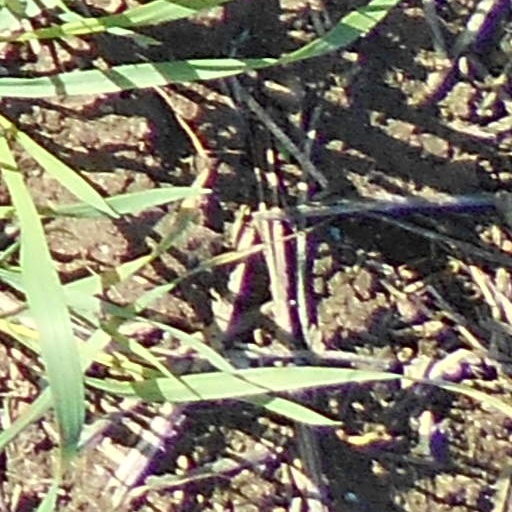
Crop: wheat